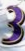
Number: 3